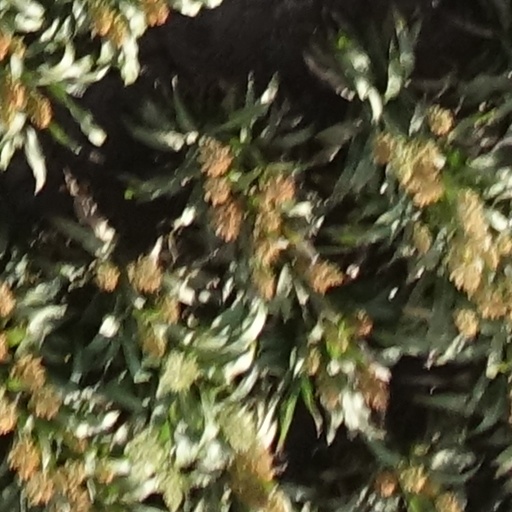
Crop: sorghum